Tiberius Julius Cotys III

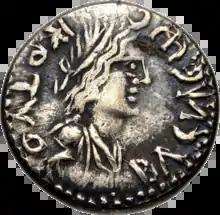

Cotys III or Kotys III ("Tiberios Iulios Kotys Philocaesar Philoromaios Eusebes", flourished second half of 2nd century and first half of 3rd century – died 234) was a Roman client king of the Bosporan Kingdom.